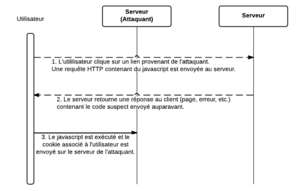
Schèma standard d'une attaque XSS
L'injection de code est une technique qui consiste à injecter des données dans une application pour en modifier le comportement. Dans le cadre d'une application web, on peut distinguer deux familles, les injections du côté client web et les injections du côté serveur de base de données. Ces injections sont souvent effectuées en injectant le code malicieux via les formulaires disponibles dans ces applications.